Scott Thompson (businessman)

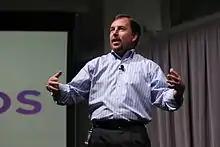
Thompson greets Yahoo employees in January 2012

Scott Thompson (born November 13, 1957) is an American businessman, and currently CEO of Tuition.io. Previously, he was chief executive officer of ShopRunner.